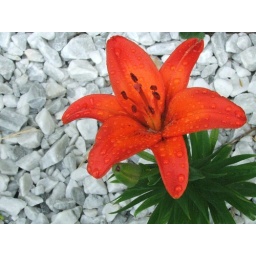
This lily sits in a bed of marble chips at the base of a chimney.